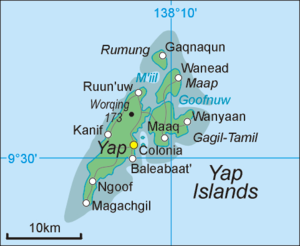
Yap est la plus grande île des îles Yap dans l'État de Yap situé dans les États fédérés de Micronésie. Le 2 octobre 1914, la capitale de l'île est bombardée par un croiseur britannique juste avant le débarquement japonais.
Les Jeux de la Micronésie de 2018 sont la 9ᵉ édition des Jeux de la Micronésie, une compétition multisports réunissant les nations et territoires de région de Micronésie, dans l'océan Pacifique. Ils sont organisés du 15 au 28 juillet 2018, sur les îles Yap dans l'État de Yap, au sein des États fédérés de Micronésie. Les jeux de 2018 sont les troisièmes organisés par les États fédérés de Micronésie après ceux de 2002 et ceux de 2014, qui se sont déroulés sur l'île de Pohnpei, dans l'État de Pohnpei.